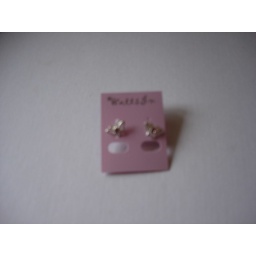
small silver butterfly earrings with small pink crystal in the middle. $0.50